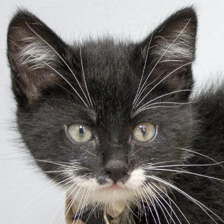
Label: animals